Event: Nepal Earthquake
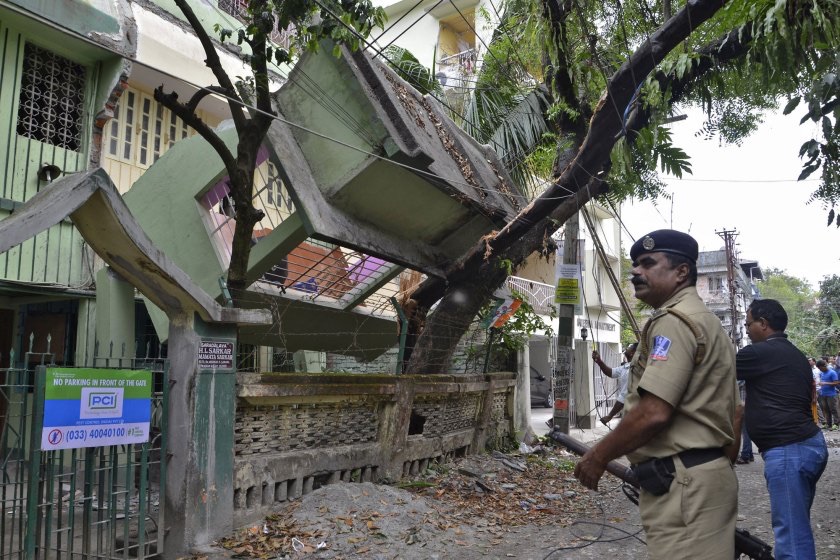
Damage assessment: damage